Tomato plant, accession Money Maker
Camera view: horizontal (90 deg, fisheye); turntable rotation: 180 degrees
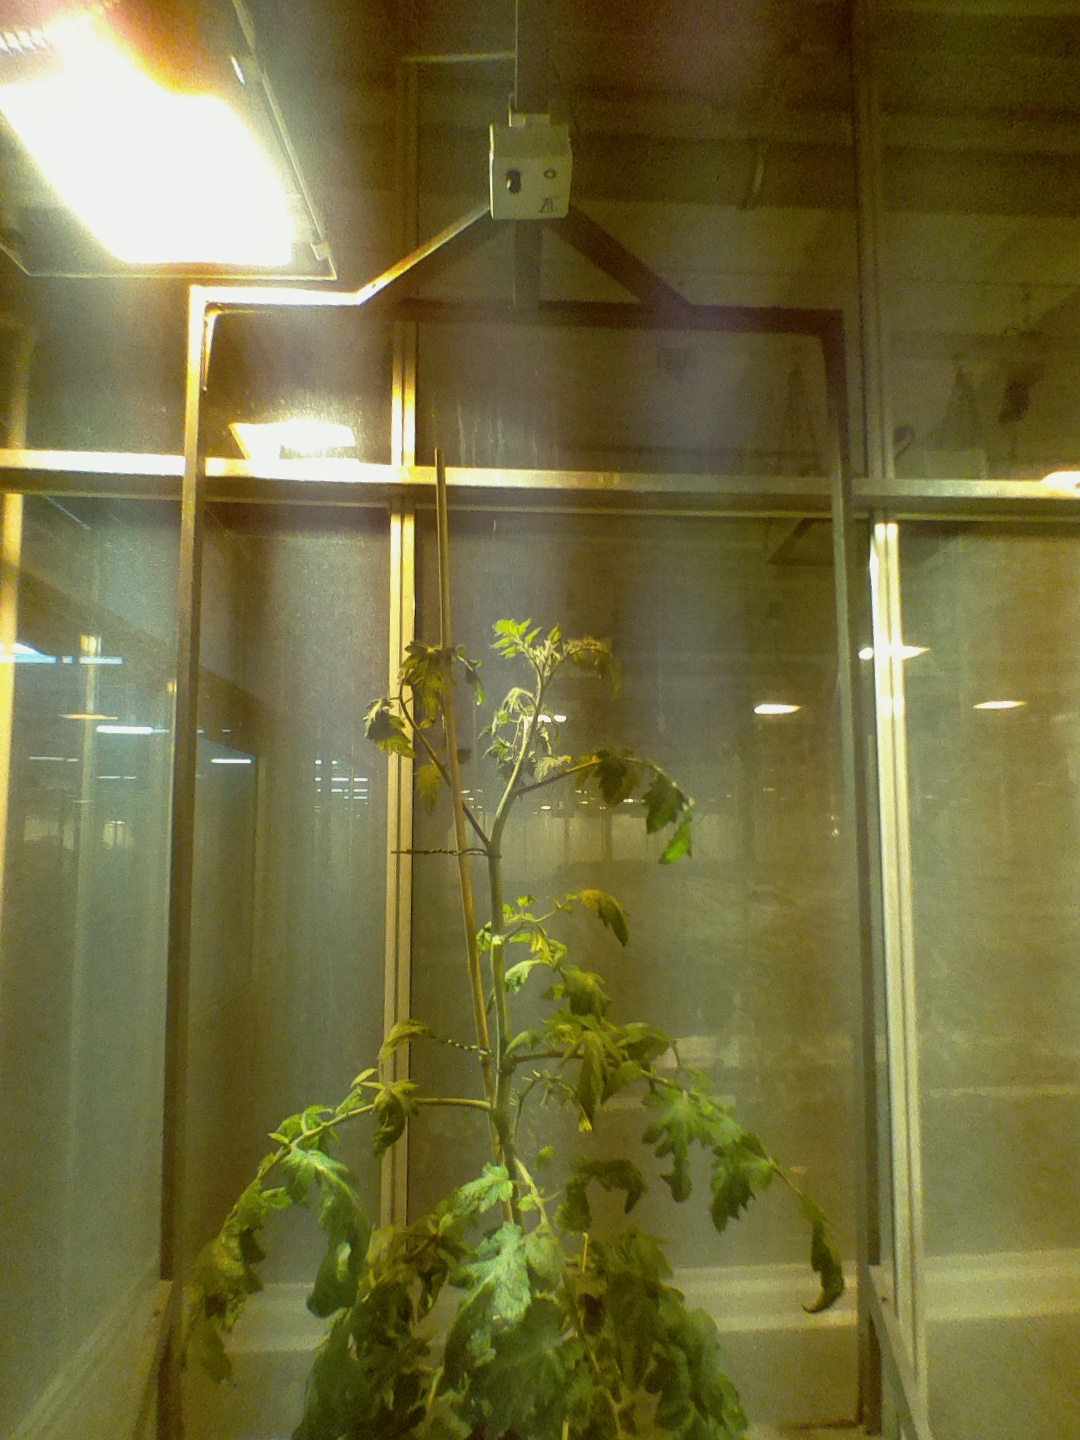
BBCH growth stage 78: 80% -90% of final fruit size